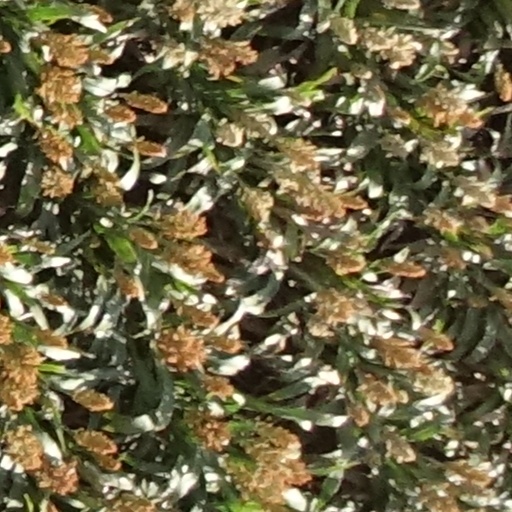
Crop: sorghum